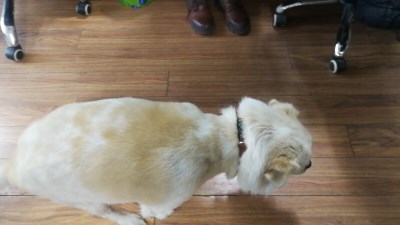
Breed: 3336-n000121-chinese_rural_dog